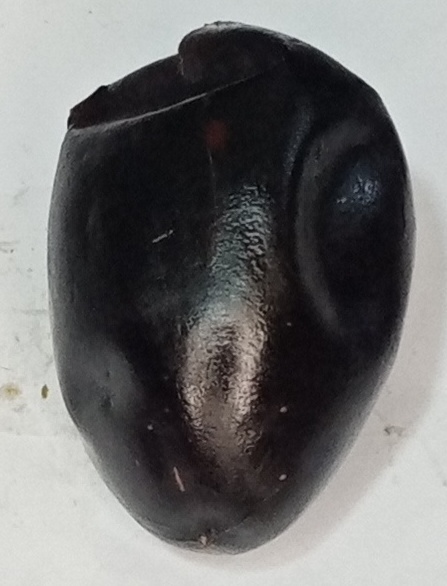
Variety: kupro
Size: large
Grade: grade-1